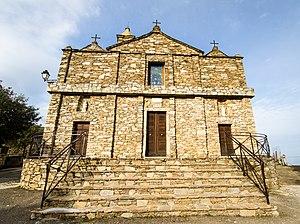
Carticasi, Castagniccia (Corse) - Vue de l'église paroissiale du village
Carticasi est une commune française située dans la circonscription départementale de la Haute-Corse et le territoire de la collectivité de Corse. Le village appartient à la piève de Vallerustie, en Castagniccia.